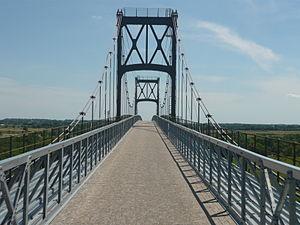
Accès au pont suspendu de Tonnay-Charente (17)
Le pont suspendu de Tonnay-Charente est un ouvrage d'art enjambant la Charente entre Tonnay-Charente et Saint-Hippolyte, près de la ville de Rochefort, en Charente-Maritime. Situé un peu en amont du port fluvial, il est construit en 1842, ce qui en fait un des plus vieux ponts suspendus d'Europe.